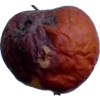
Label: apples